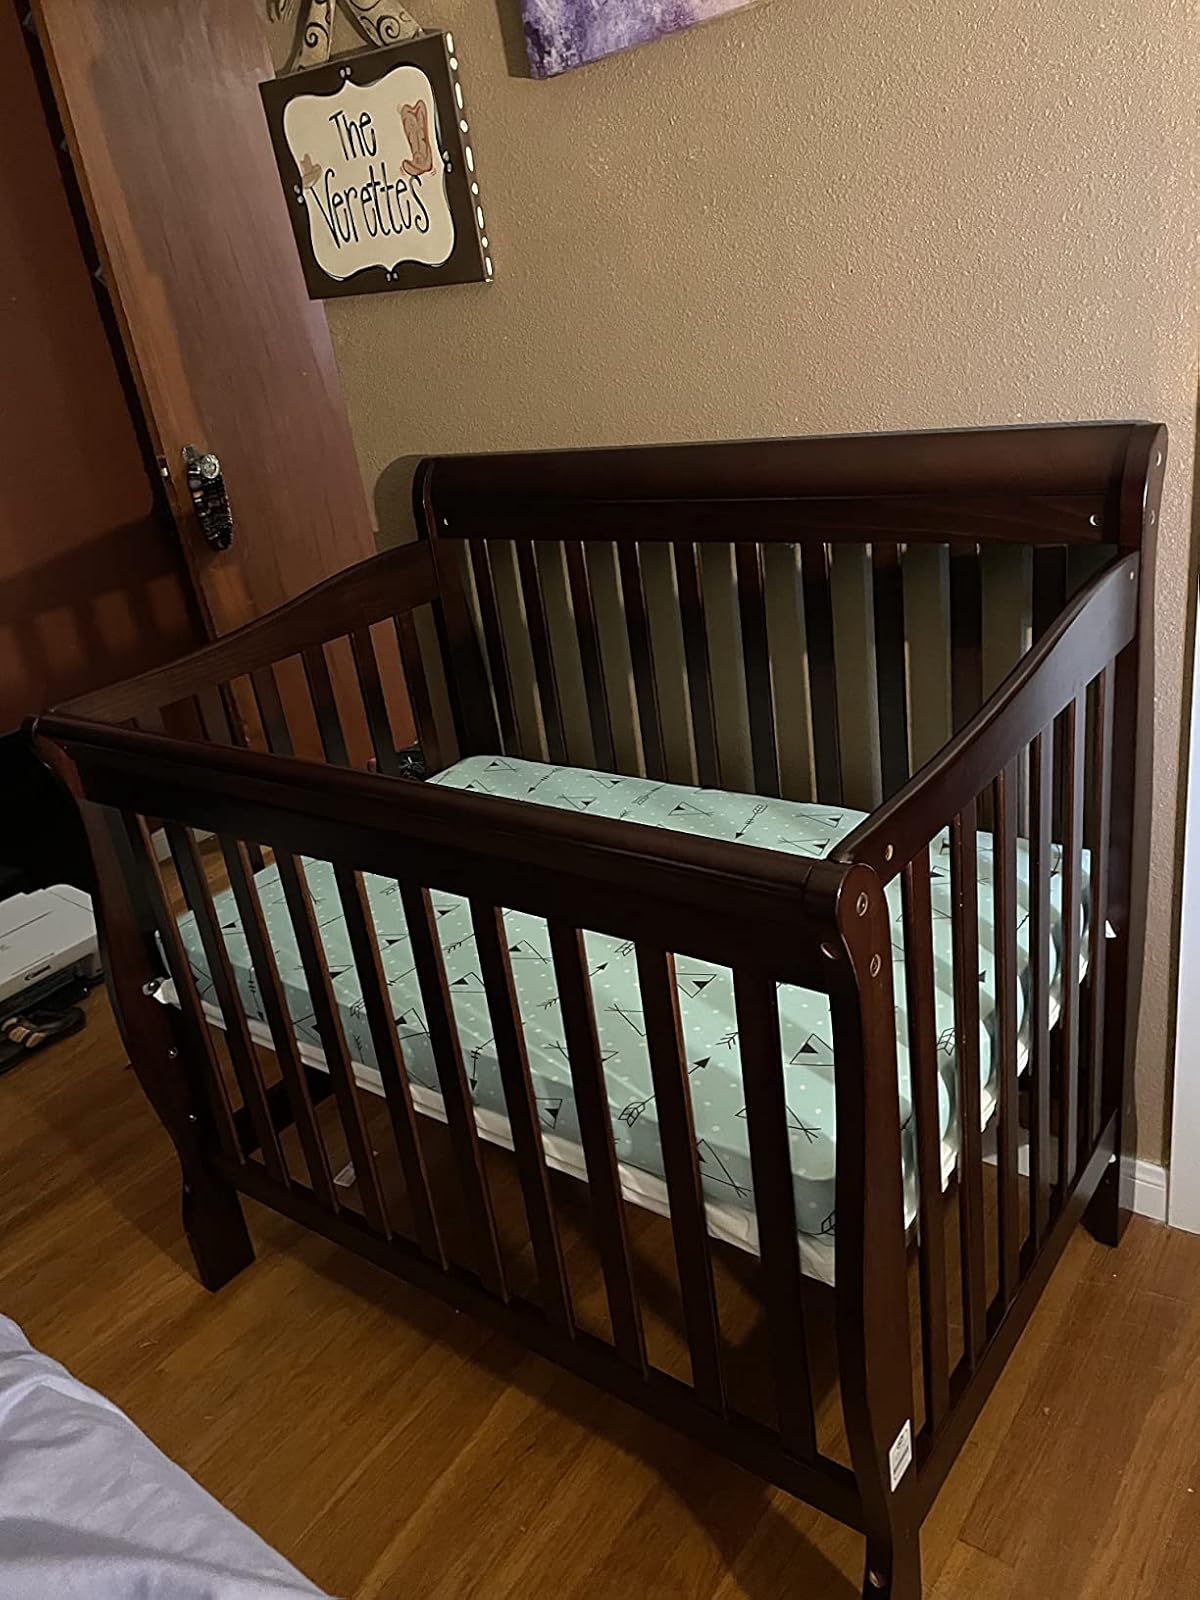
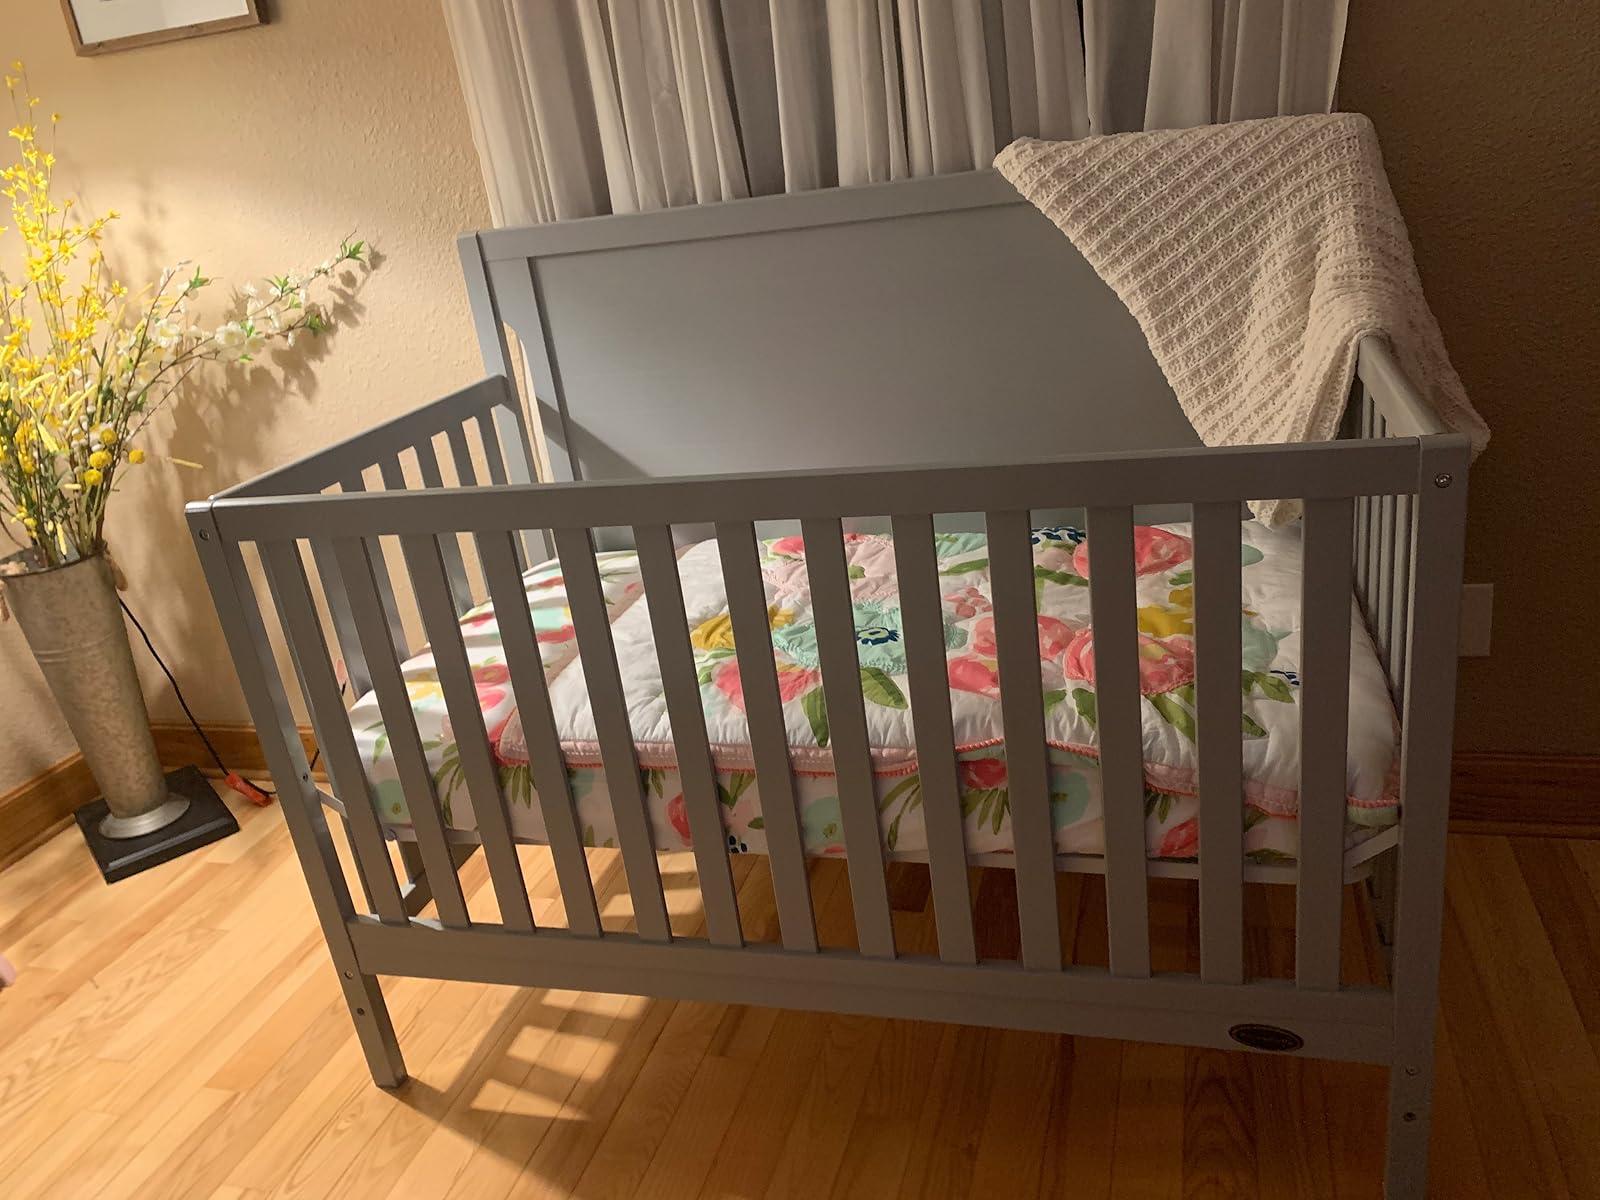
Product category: products_crib
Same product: no